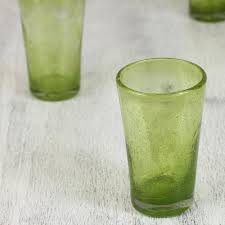
Label: glass